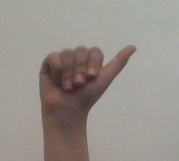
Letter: dhad